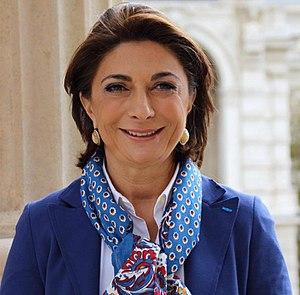
Martine Vassal
Les élections départementales ont lieu les 22 et 29 mars 2015 afin de renouveler les 58 sièges du conseil départemental des Bouches-du-Rhône.